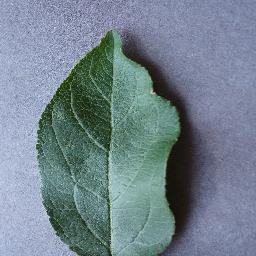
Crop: apple
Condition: healthy